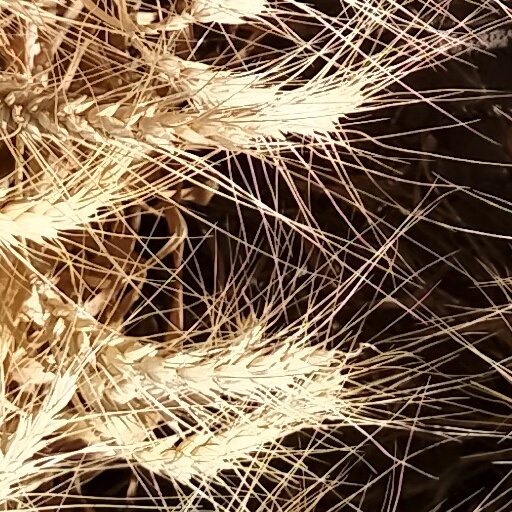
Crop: wheat